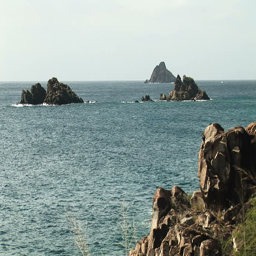
rocky cliffs near the beach